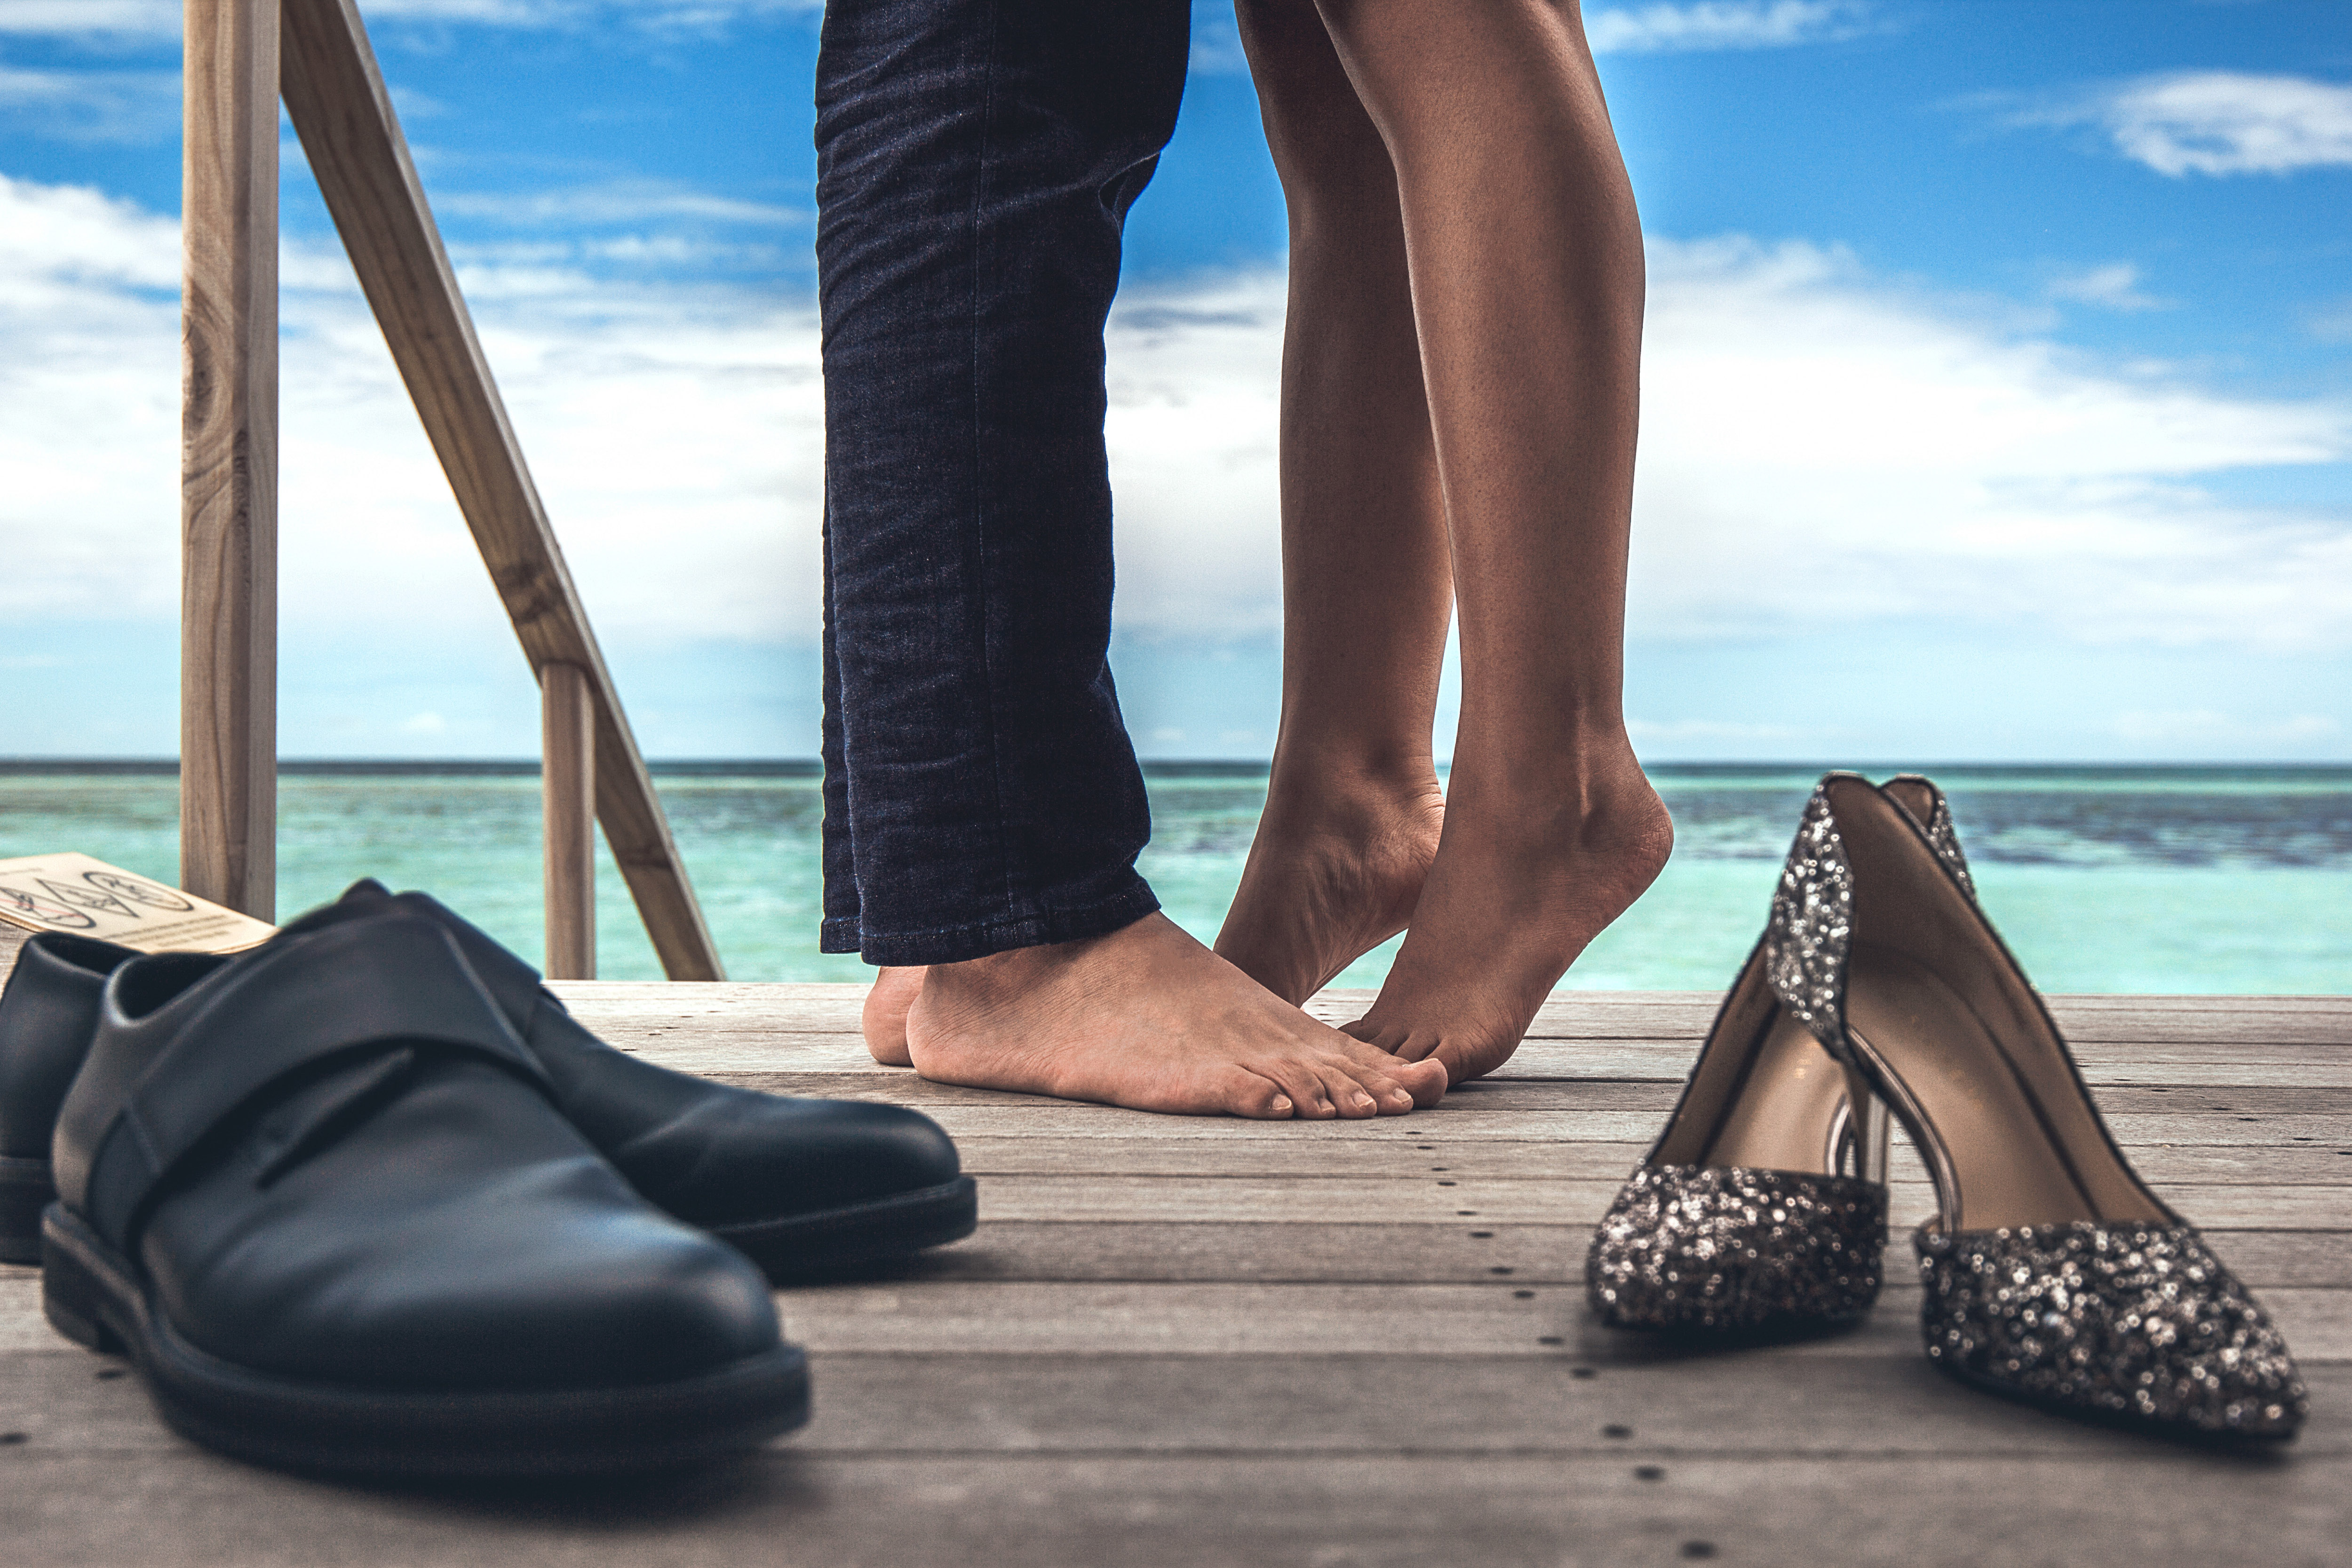
footwear, blue, black, human leg, leg, shoe, foot, ankle, human body, summer, high heels, vacation, sitting, sea, sandal, photography, dress, electric blue, leisure, toe, beach, leather